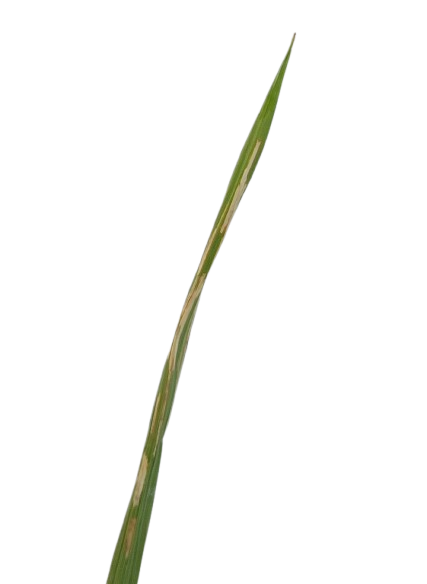
Label: Rice Leaffolder